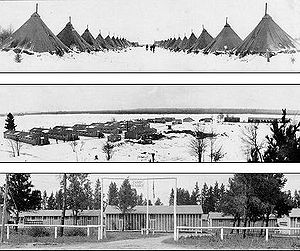
Civilian Conservation Corps
CCC lejre i Michigan. Teltene blev snart udskiftet med barakker bygget af hæren til de indrullerede.
Civilian Conservation Corps var et amerikansk offentligt beskæftigelsesarbejdsprogram for arbejdsløse mænd med fokus på bevarelse af naturværdier, som fungerede fra 1933 til 1942. Som led i New Deal lovgivningen, der blev foreslået af præsident Franklin D. Roosevelt var CCC først og fremmest udformet som nødhjælp mod den høje arbejdsløshed under Depressionen i 1930'erne og dernæst for at gennemføre en bred vifte af initiativer til at bevare naturværdier på nationale, statlige og kommunale arealer. Lovgivningen bag programmet blev forelagt den 73. Kongres den 21. marts 1933 og loven blev vedtaget den 31. marts 1933. CCC blev et af de mest populære New Deal programmer i offentligheden og fungerede i alle de daværende 48 amerikanske stater samt i de amerikanske territorier Hawaii, Alaska, Puerto Rico og Virgin Islands. Den separate Indian Division var en stor hjælp for de amerikanske indianere.